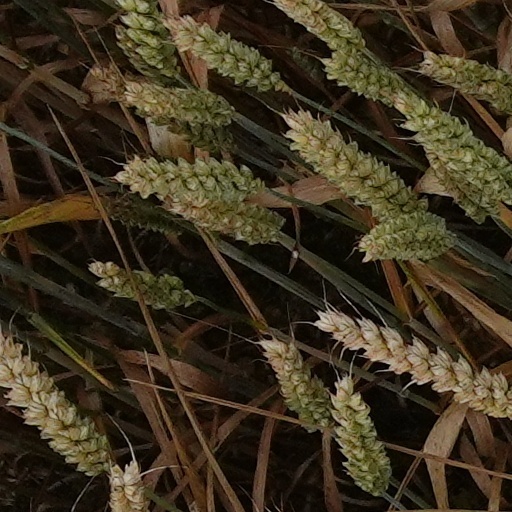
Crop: wheat